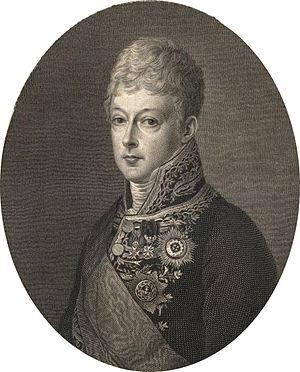
Pedro José Joaquim Vito de Meneses Coutinho, marquis de Marialva et comte de Cantanhede est un militaire et un homme politique portugais.